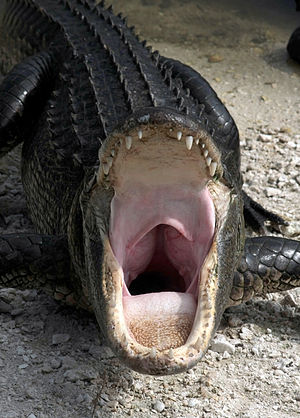
Mund
En alligator åbner munden
Munden er åbningen hvorved et dyr eller et menneske indtager mad. For det meste er munden at finde i hovedet, men dette er ikke nødvendigvis sandt for alle dyr.